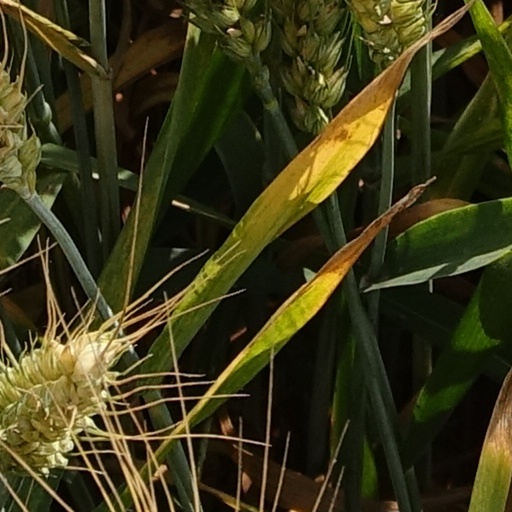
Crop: wheat